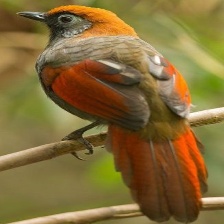
Species: RED TAILED THRUSH
Scientific name: NEOCOSSYPHUS RUFUS